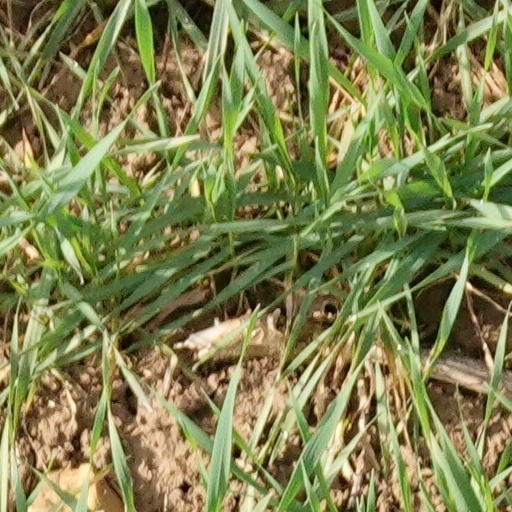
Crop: wheat